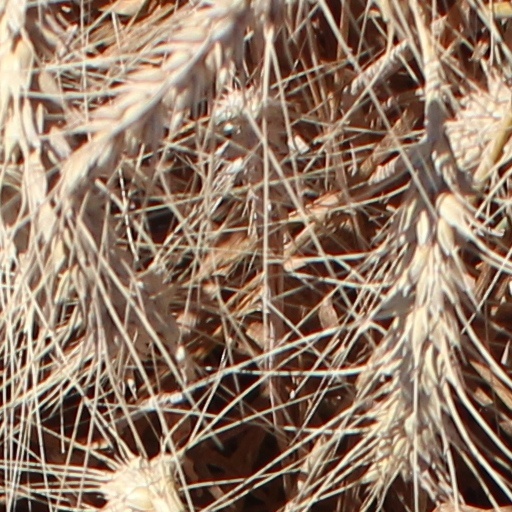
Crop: wheat